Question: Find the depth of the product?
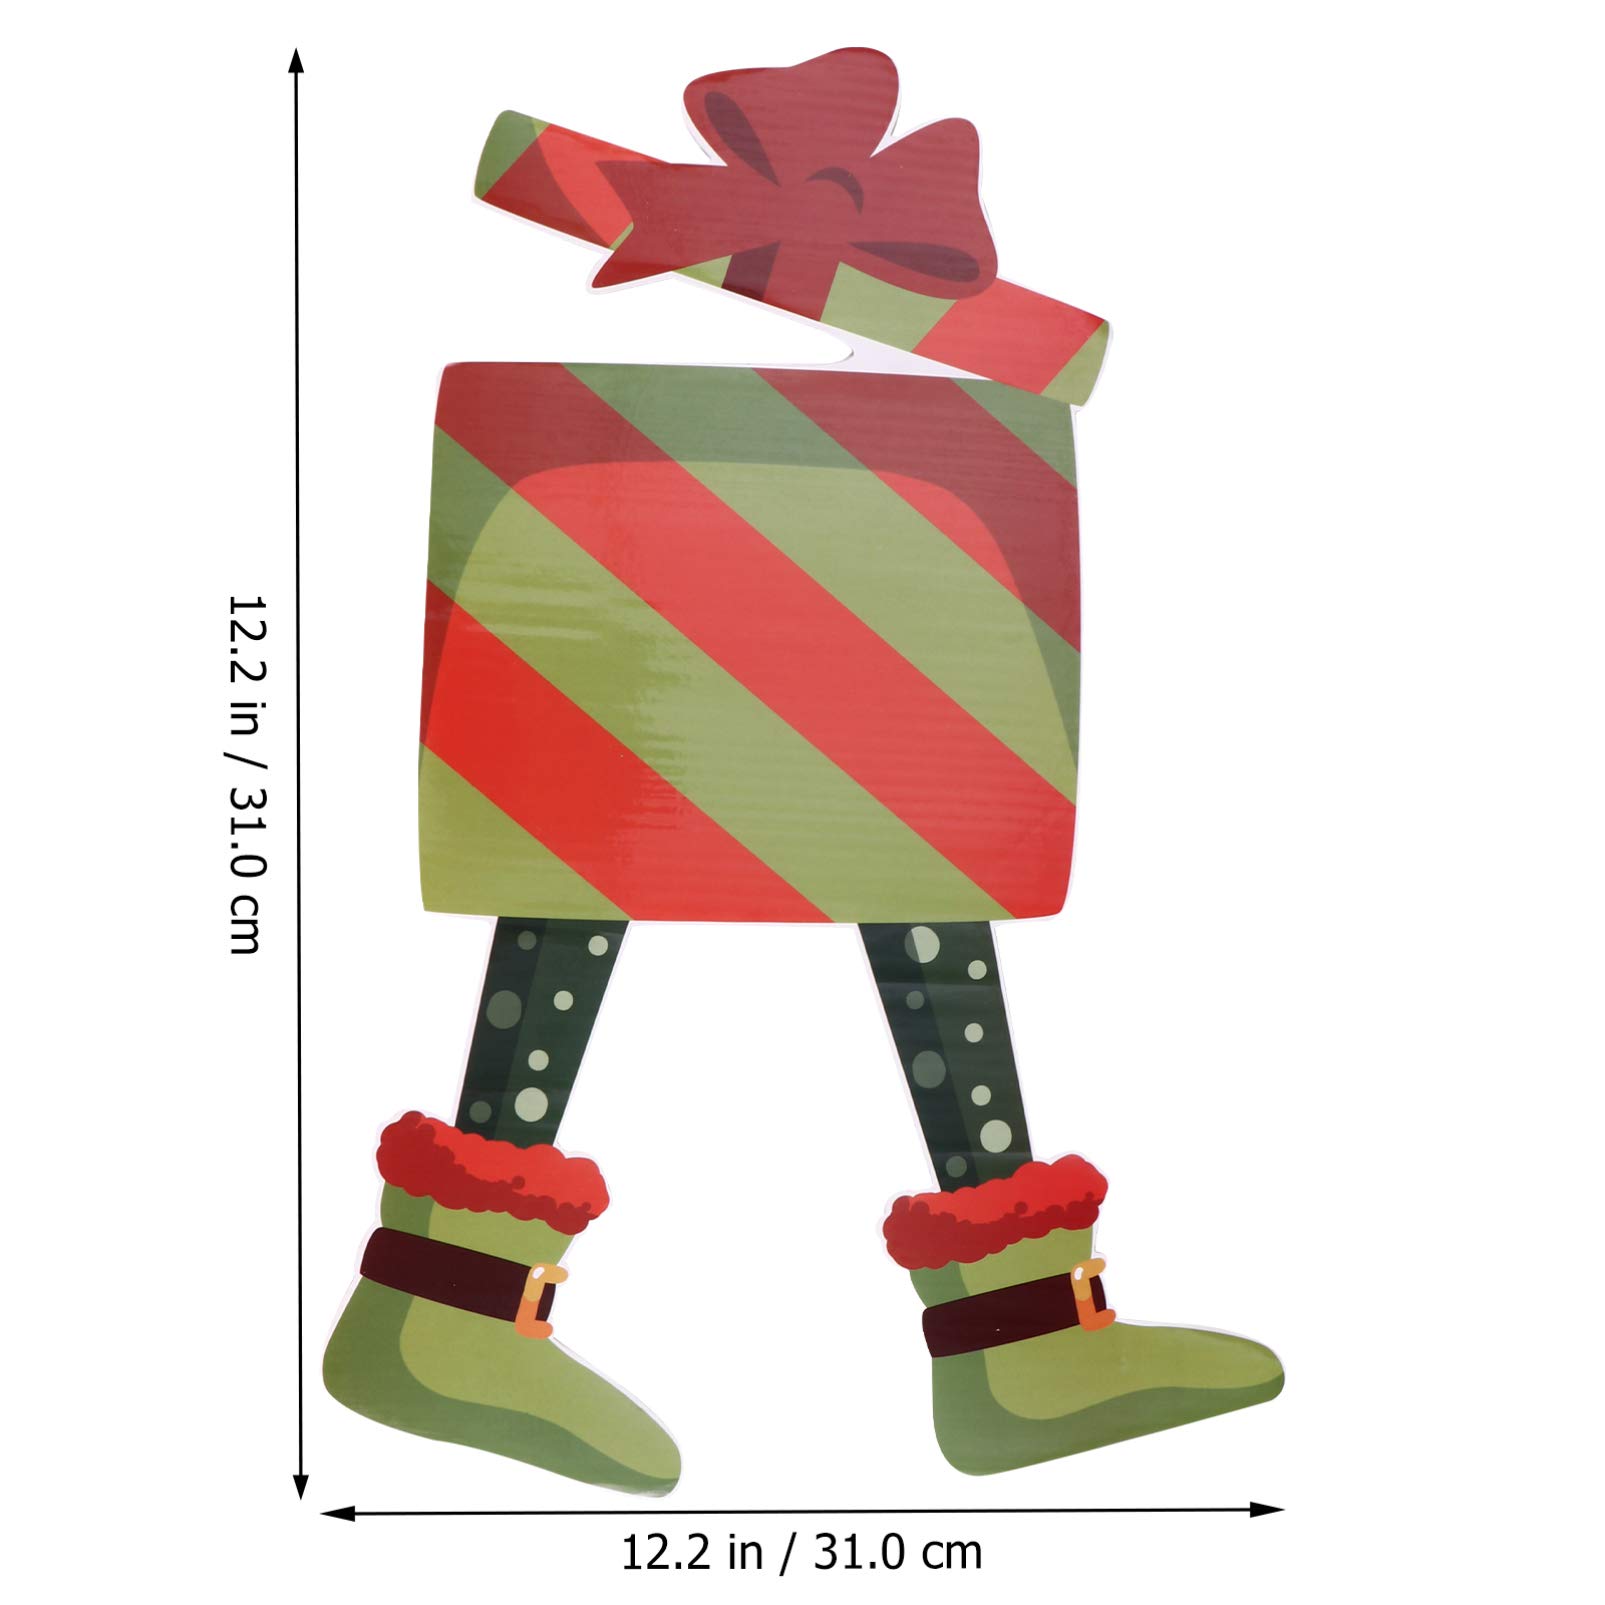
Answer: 12.2 inch